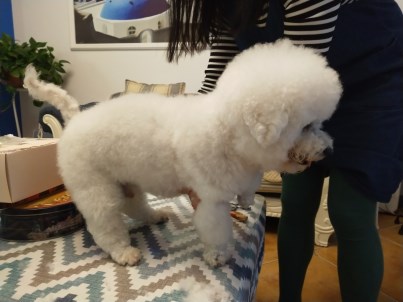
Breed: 3083-n000117-Bichon_Frise